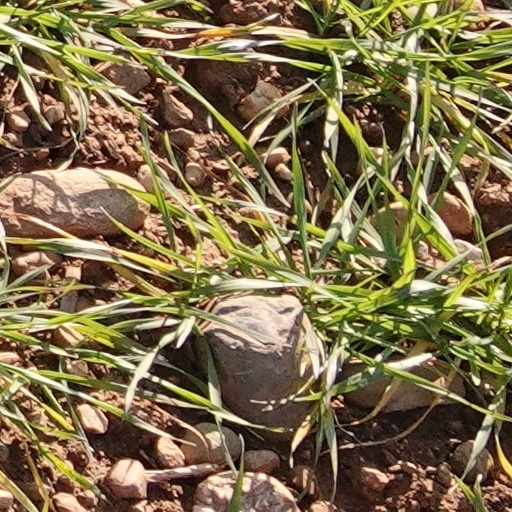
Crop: wheat